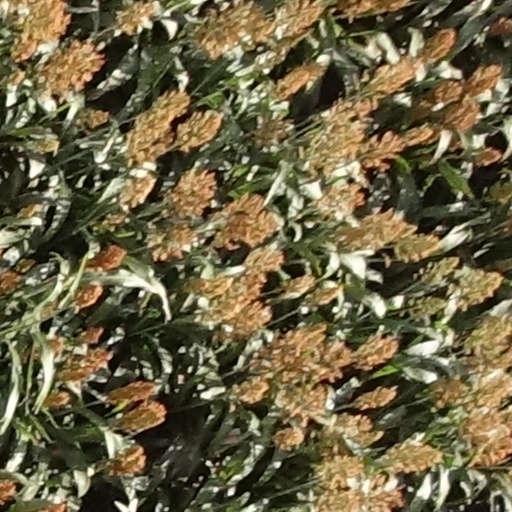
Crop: sorghum